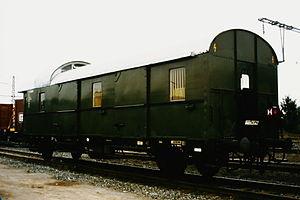
Le terme allemand Donnerbüchse signifie Boite à tonnerre et désigne le surnom des voitures métalliques à deux essieux ouvertes construites à partir de 1921 pour le compte des chemins de fer allemands. Il s'agit de la première génération de matériel à caisse métalliques. Leur surnom leur vient du grondement de ces voitures en raison de leur absence de suspension induisant la propagation des vibrations à travers leur caisse.